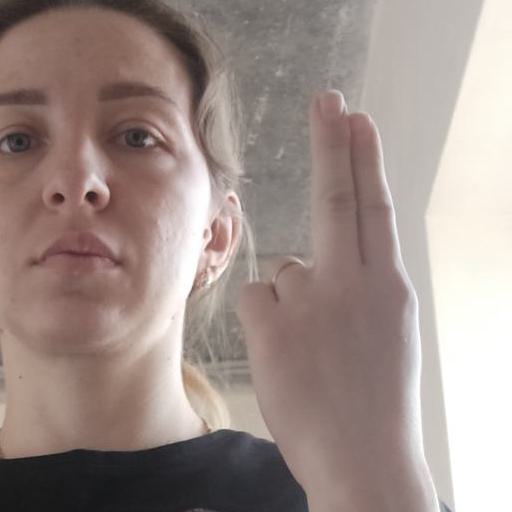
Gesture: two_up_inverted